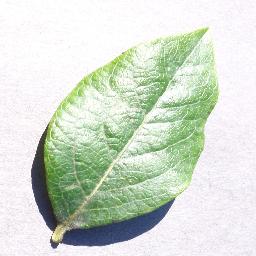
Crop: blueberry
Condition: healthy